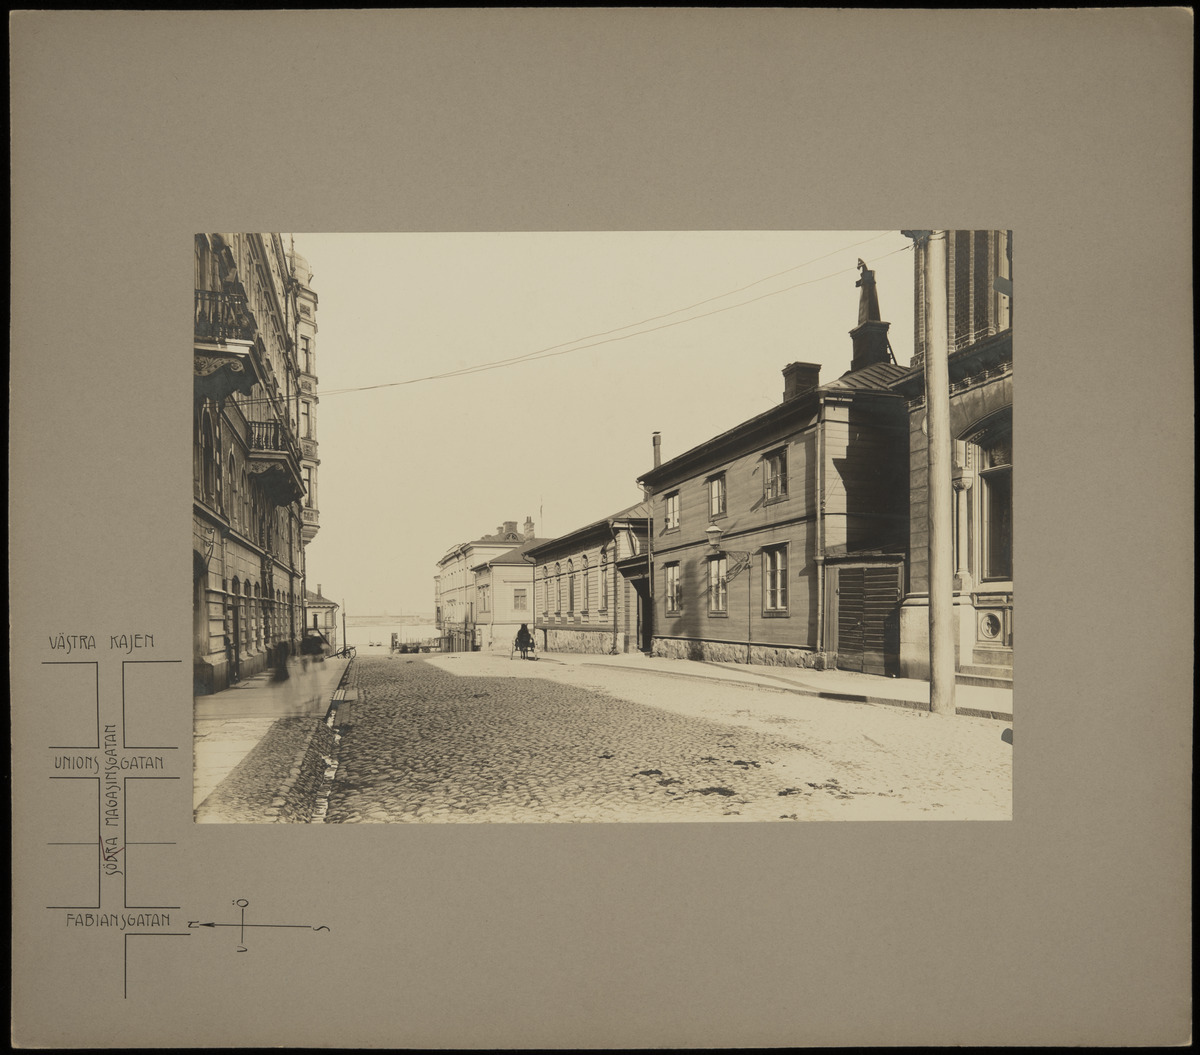
Eteläinen Makasiinikatu 4, 2
sisällön kuvaus: Eteläinen Makasiinikatu 4, 2. Numero 4, Unioninkadun kulmatalo, arkkitehti C. L. Engel, rakennettu 1827 Senaatintorilta puretun Ulrika Eleonoran kirkon puutavarasta. mustavalkoinen
Kuvaaja: Rosenbröijer, A.E., valokuvaaja
Ajankohta: kuvausaika 23.05.1903
Paikka: Suomi, Uusimaa, Helsinki, Kaartinkaupunki Helsinki, Eteläinen Makasiinikatu 4, 2
Aiheet: kadut, liikenne, puurakennukset, hevosajoneuvot, kerrostalot, päällysteet, rannat, ranta-alueet, kiveys, portit, jalkakäytävät, valaisimet lamput lyhdyt, katuvalaistus, arkkitehtuuri